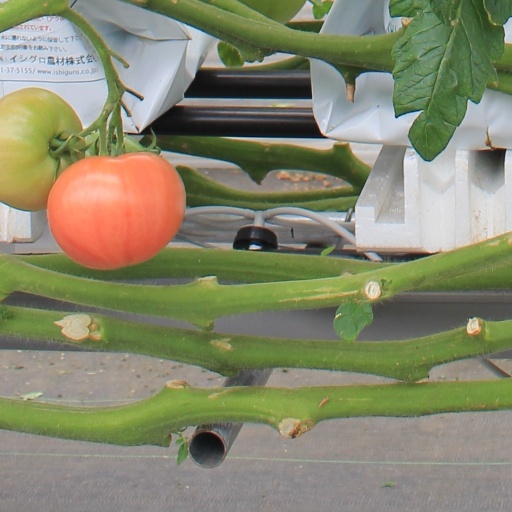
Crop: tomato